Phenylmagnesium bromide

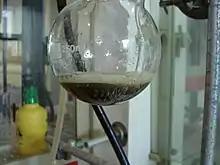
Phenylmagnesium bromide is prepared by reaction of bromobenzene with magnesium metal.

Phenylmagnesium bromide is commercially available as solutions of diethyl ether or THF. Laboratory preparation involves treating bromobenzene with magnesium metal, usually in the form of turnings. A small amount of iodine may be used to activate the magnesium to initiate the reaction.